Devudu Chesina Manushulu (1973 film)

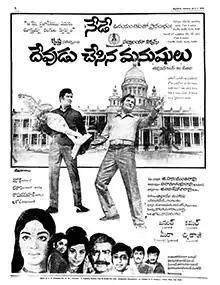
Theatrical release poster

Devudu Chesina Manushulu is a 1973 Indian Telugu-language action-drama film directed by V. Ramachandra Rao, produced by G. Hanumantha Rao under the Padmalaya Studios banner and presented by Krishna. The film stars N. T. Rama Rao, Krishna, Jayalalitha and Vijaya Nirmala, with music composed by Ramesh Naidu. The film was a commercial success, and was remade in Hindi as "Takkar" (1980) under the same banner.